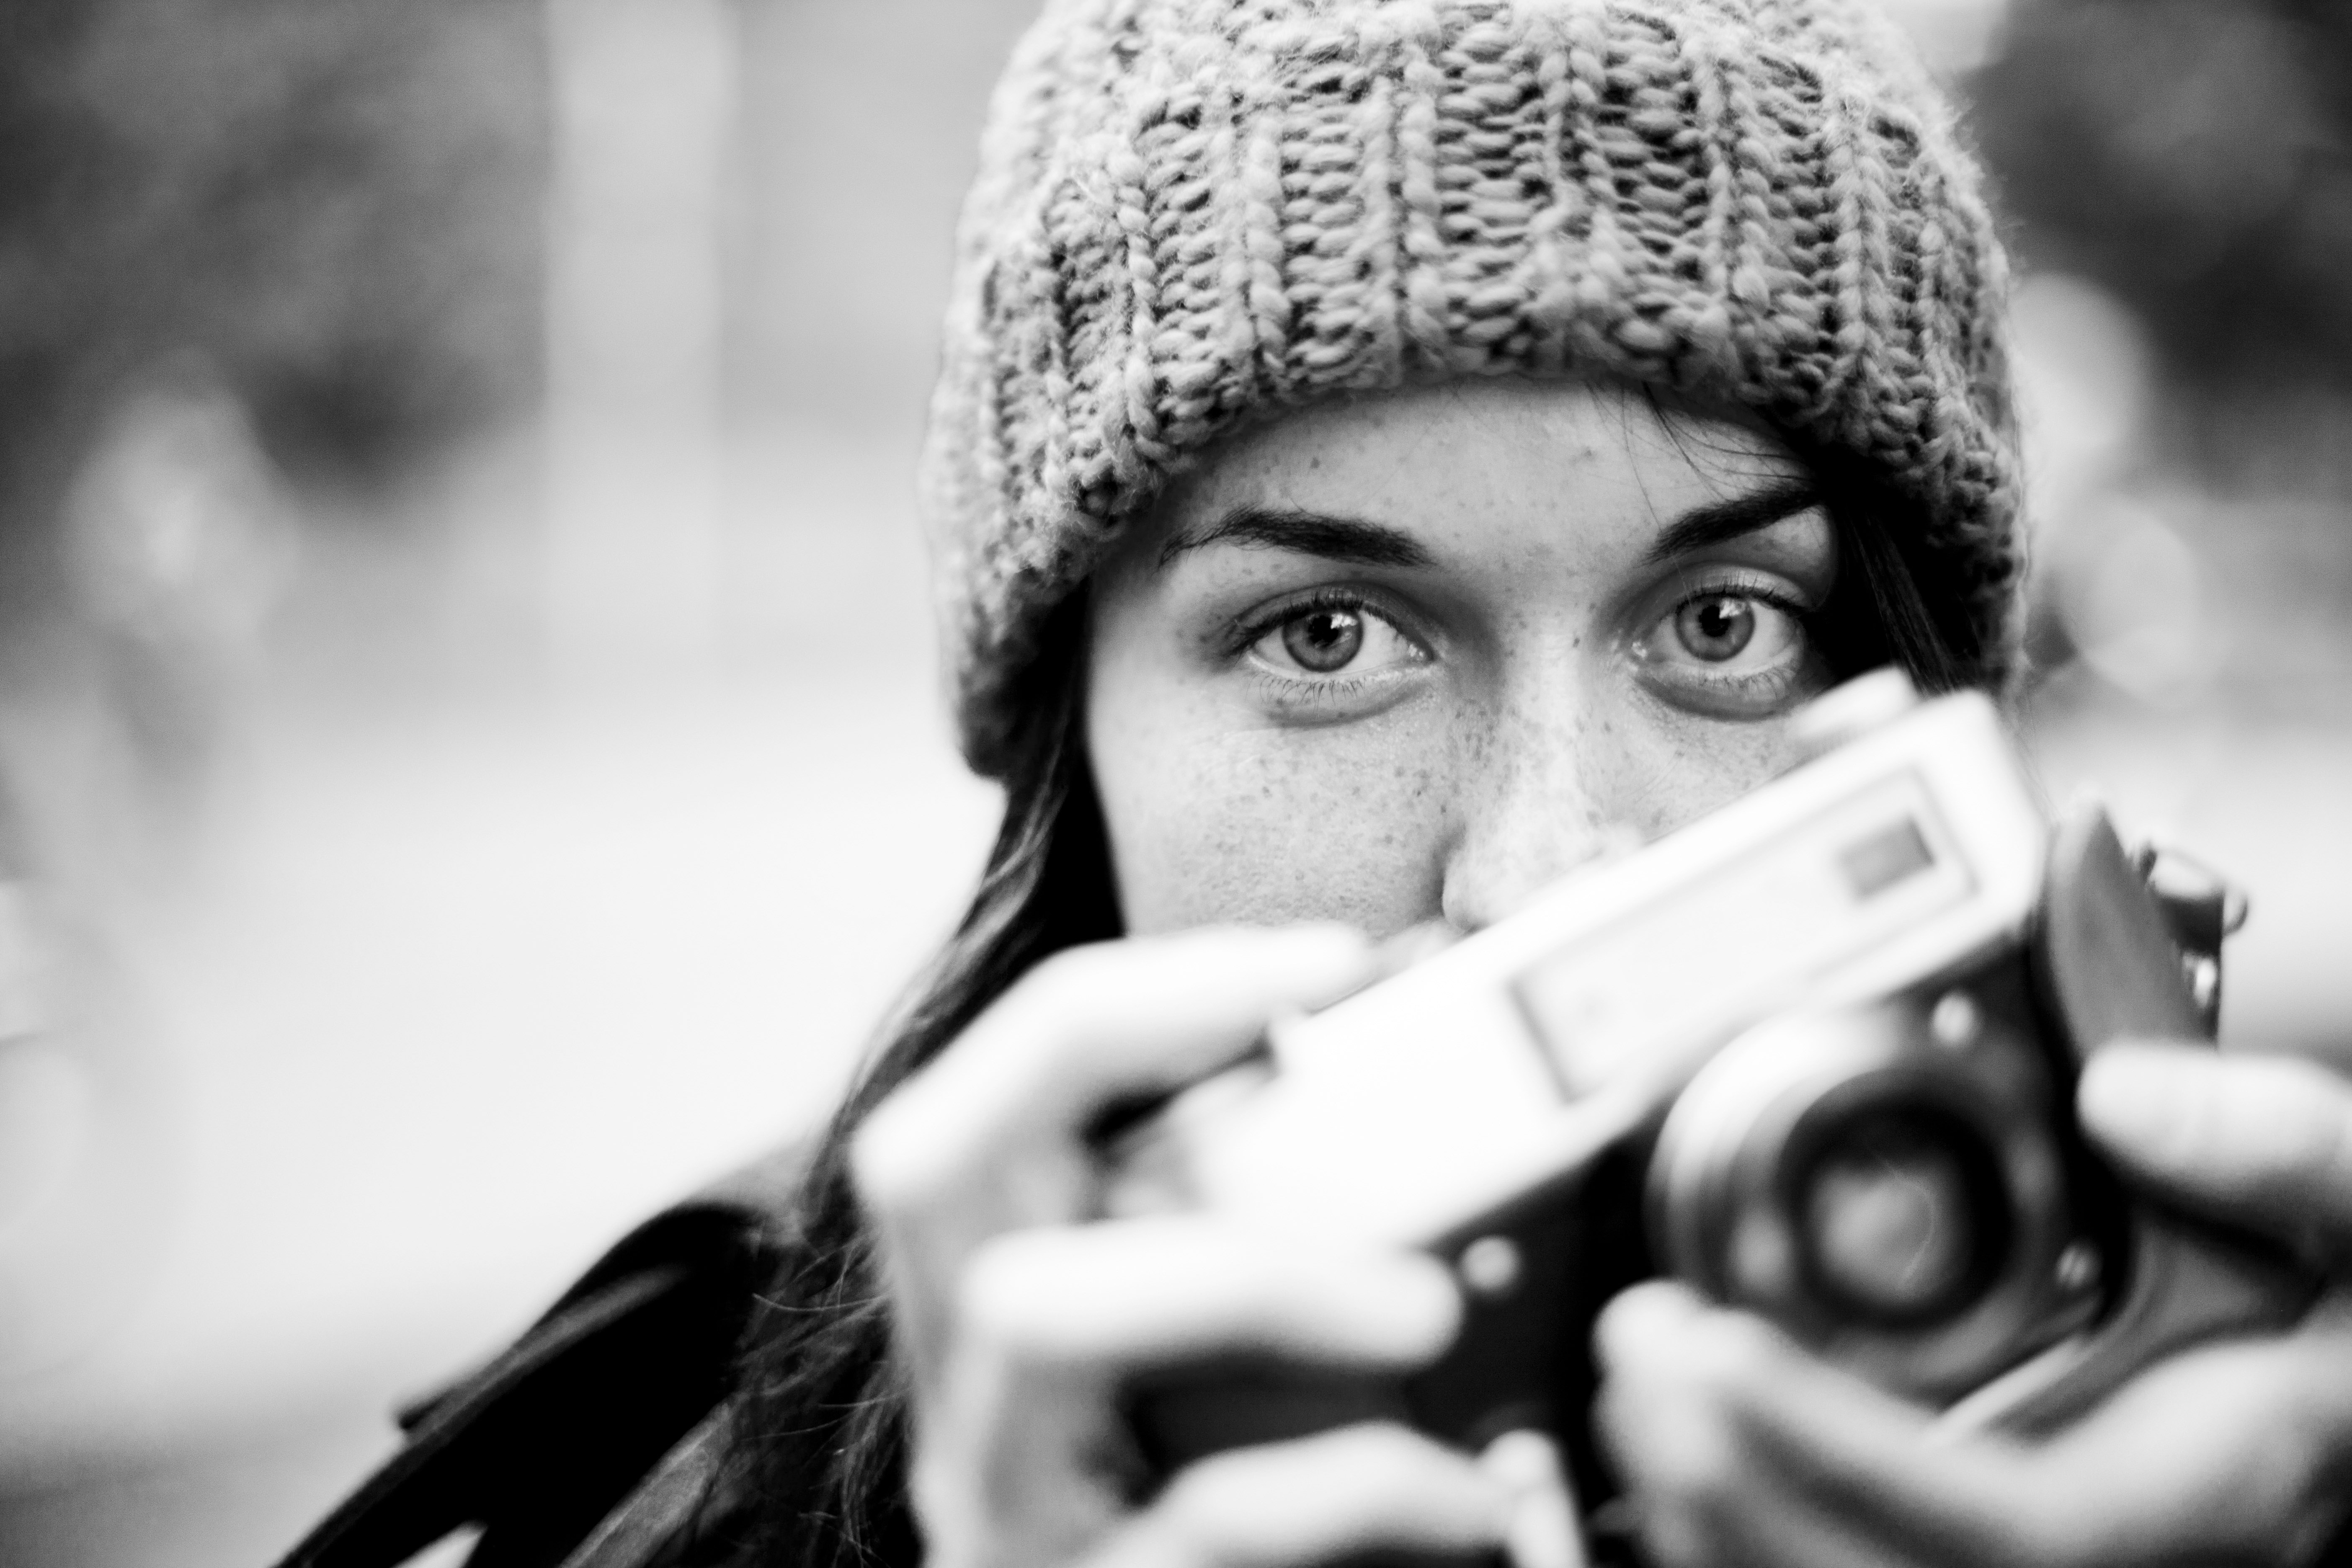
white, black and white, beanie, monochrome, knit cap, eye, photography, monochrome photography, Colorfulness, headgear, cap, cameras optics, stock photography, portrait photography, style, selfie, winter, camera